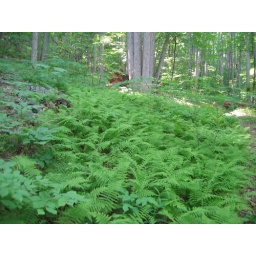
ferns in the pine forest